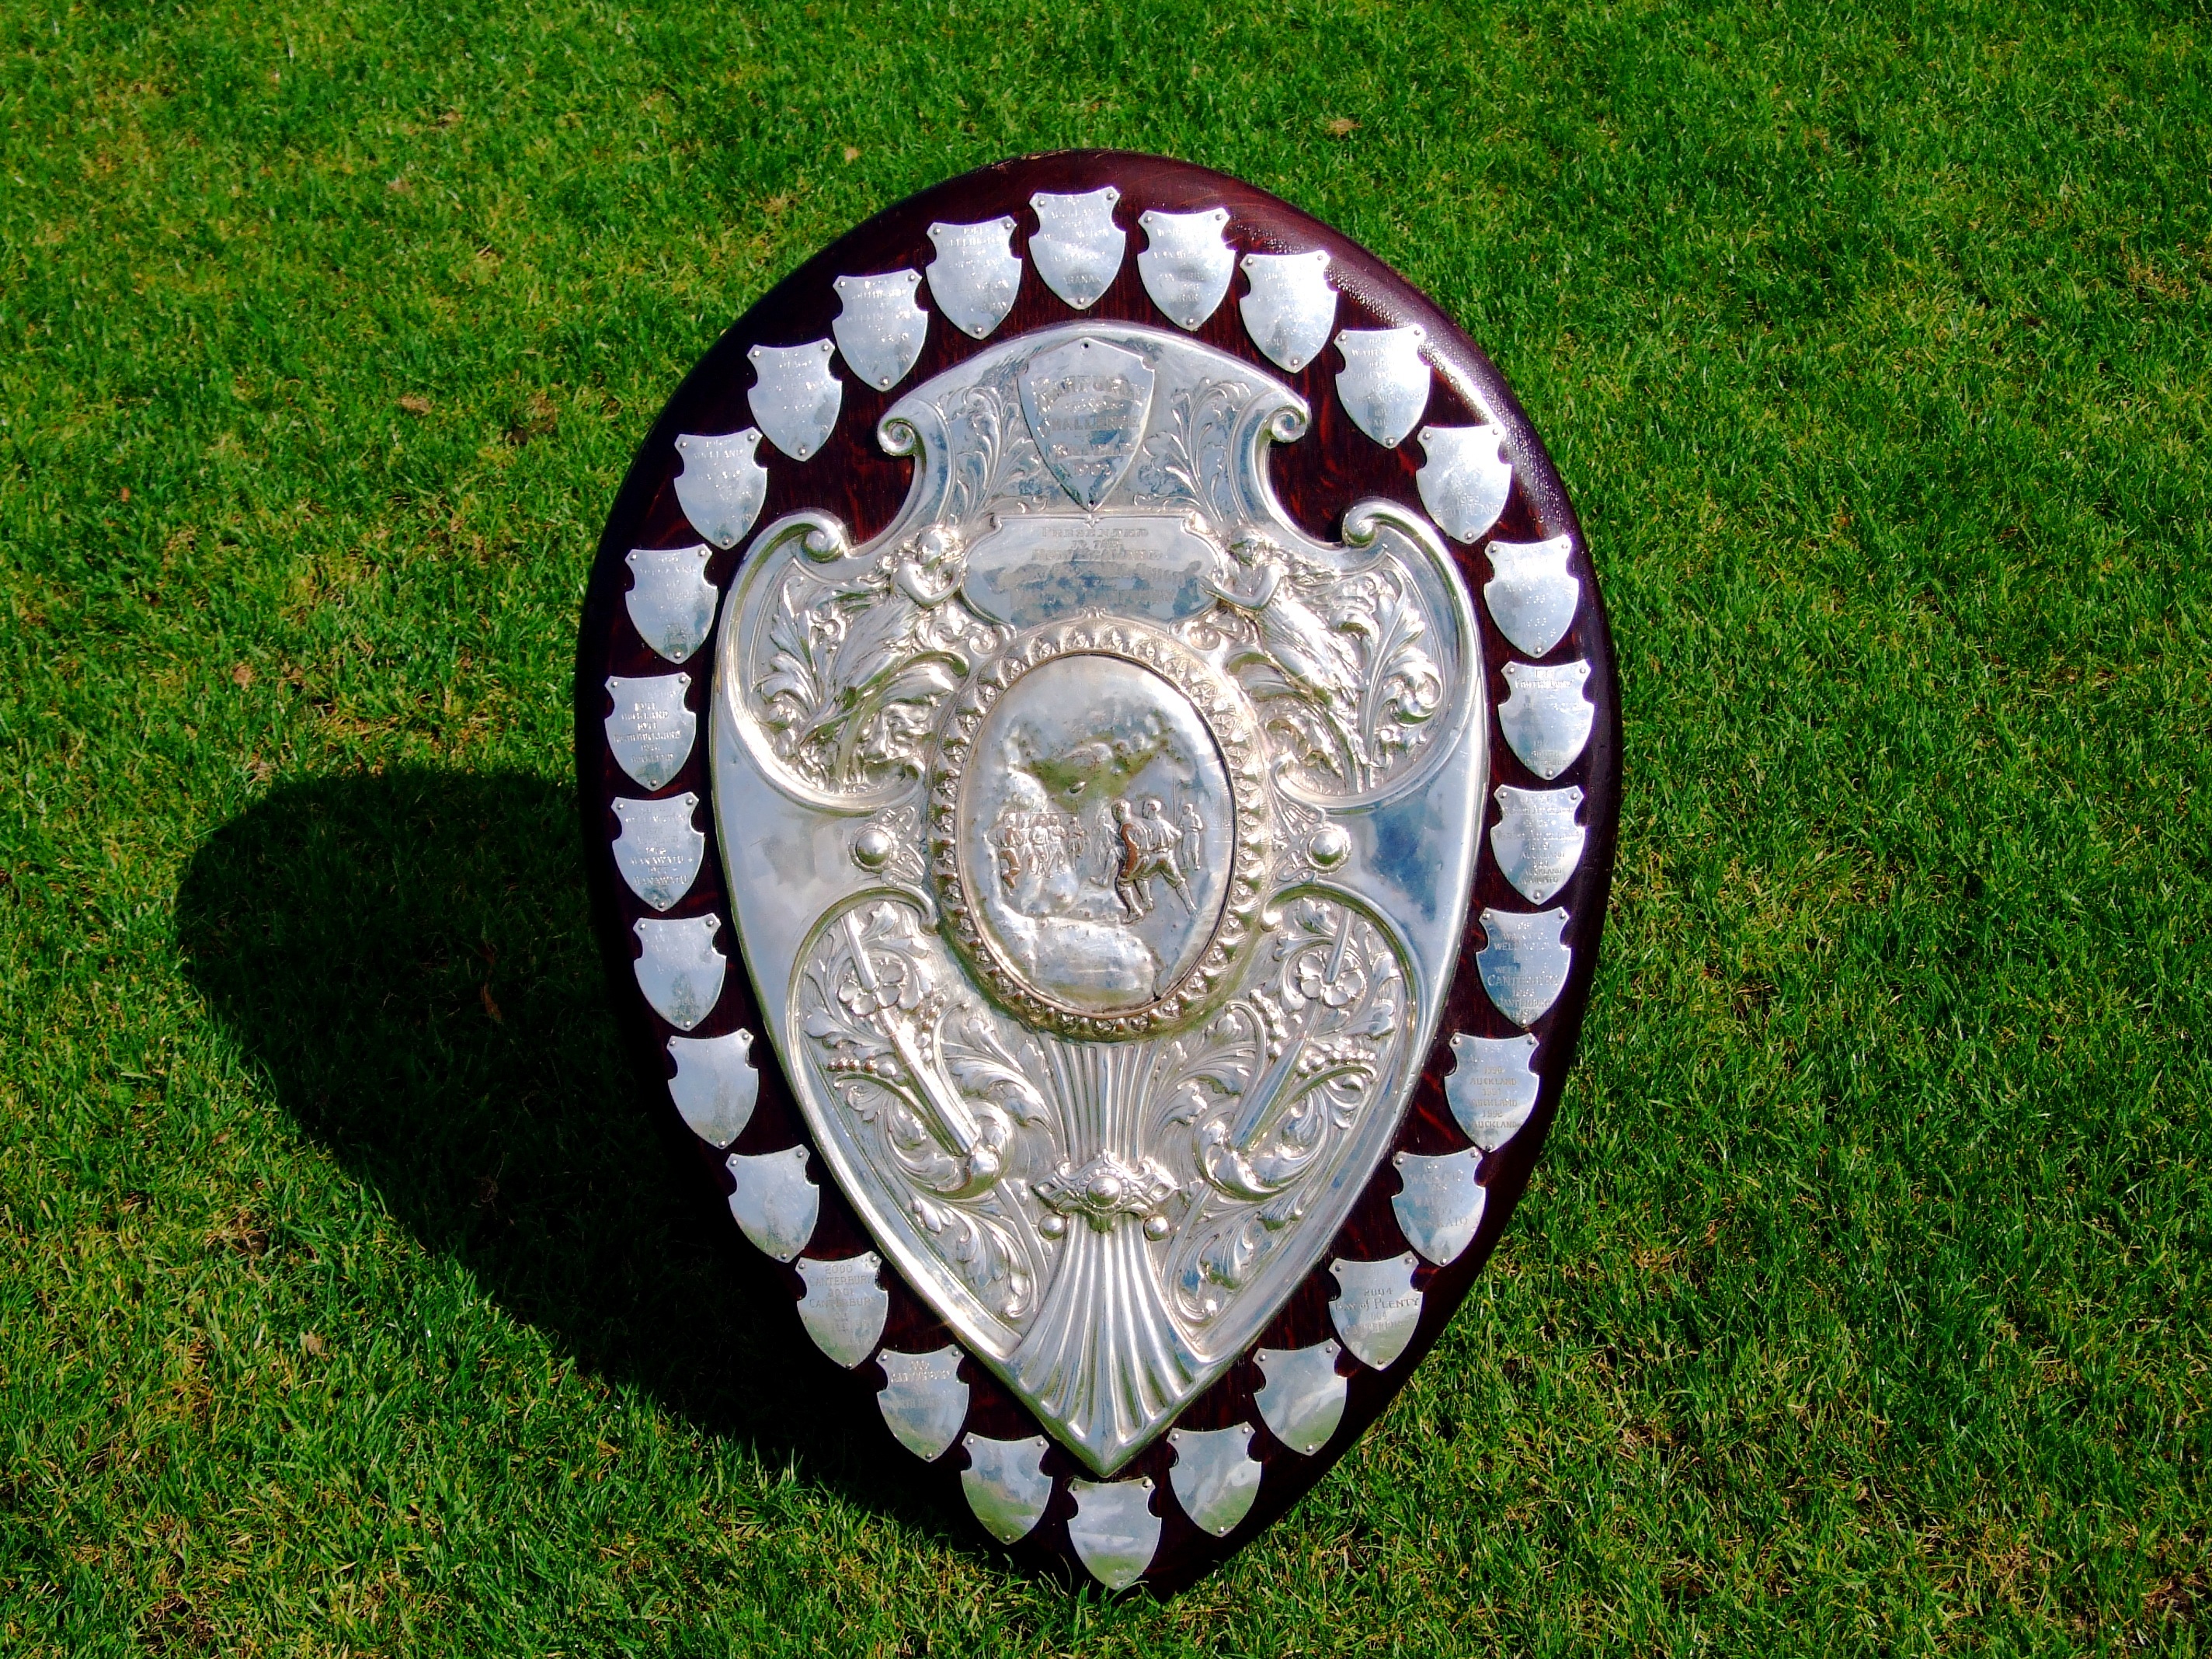
grass, sport, lawn, leaf, green, circle, rugby, art, new zealand, new, zealand, trophy, ranfurly shield